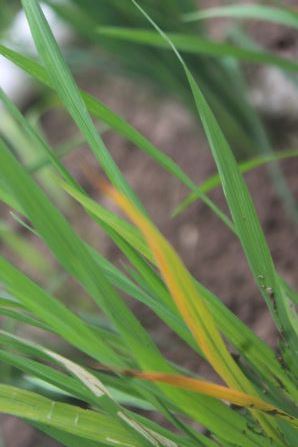
Disease: Tungro